Adam Moffat

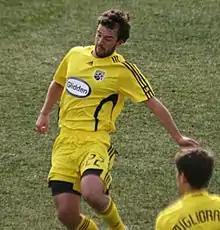
Moffat playing for Columbus in 2008

Moffat made his first appearance of the 2009 season on 11 April, a 1–1 draw with the Colorado Rapids. He suffered a hamstring strain in early May that forced him to miss 2 months. He returned from the injury on 25 July, coming on as a substitute in a 3–2 win against Toronto FC. On 8 August, Moffat scored his first goal of the season in a 3–0 win over the San Jose Earthquakes. Moffat made 12 appearances in the league as he helped Columbus win a second straight Supporters' Shield. He did not appear in the playoffs, with the Crew being knocked out in the first round by Real Salt Lake. Moffat did play every game in the group stage for the 2009–10 CONCACAF Champions League, helping the crew finish second in their group.